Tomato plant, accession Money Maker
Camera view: bottom (45 deg); turntable rotation: 30 degrees
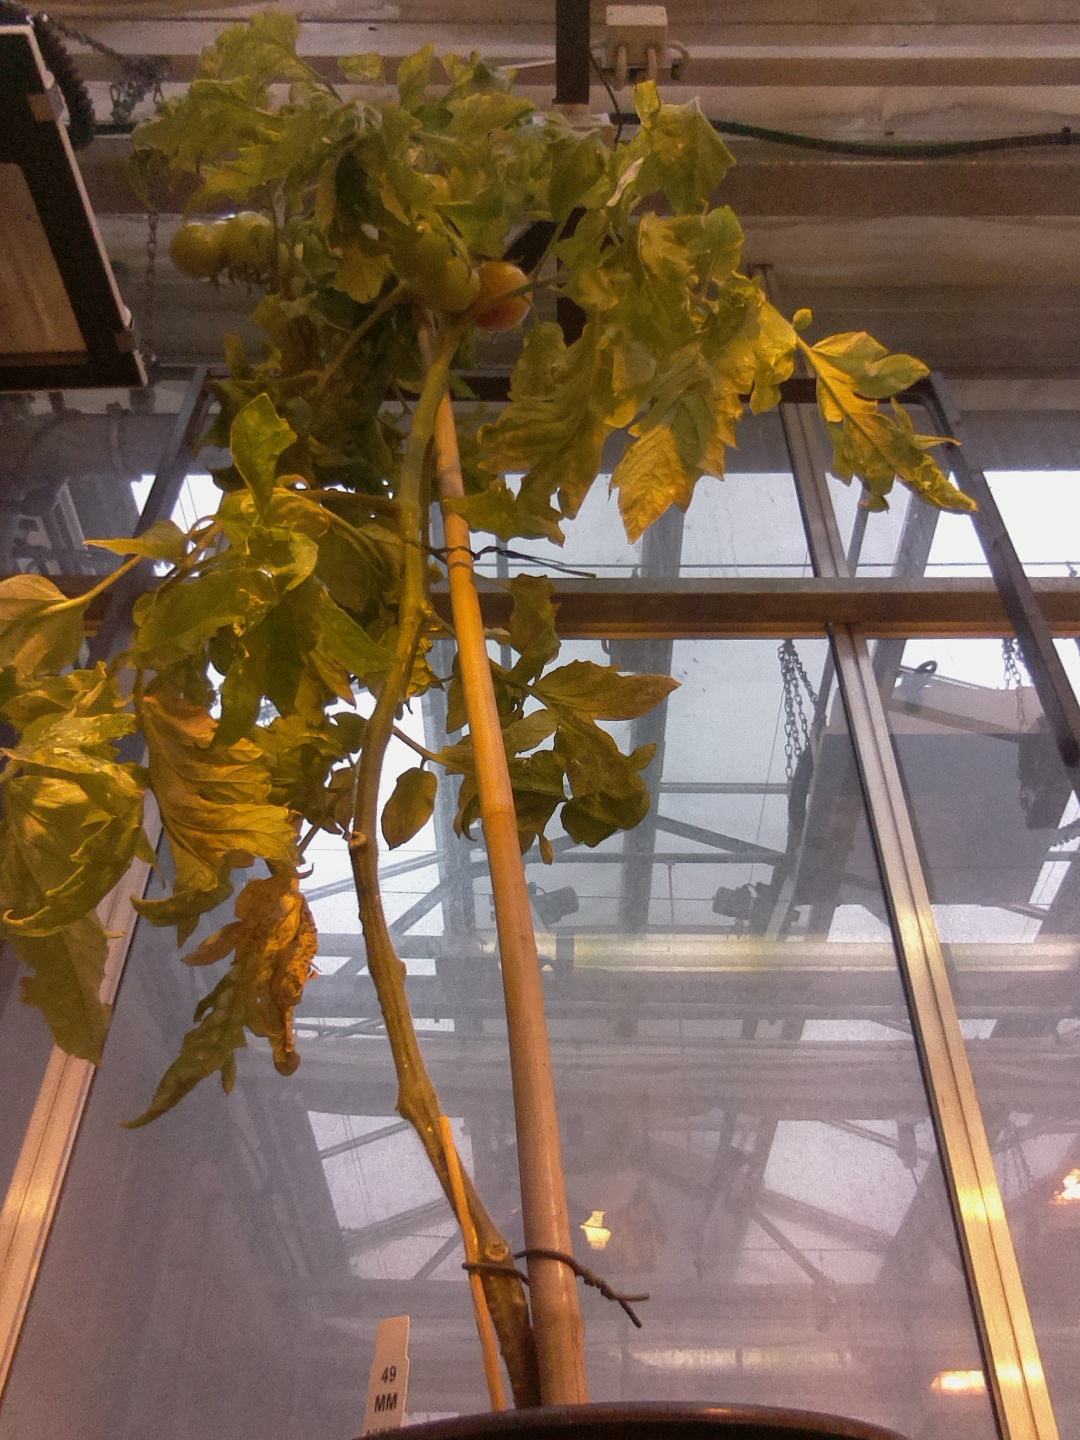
BBCH growth stage 79: 90% -100% of final fruit size